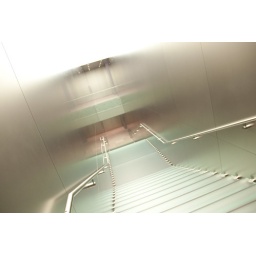
staircase in the apple store on george st, sydney cbd. lots of glass and stainless steel.